Said Akl

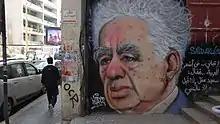
Portrayal of poet Said Akl in the Beirut district of Gemmayzeh

During his early years, Akl was an adherent of the Syrian Social Nationalist Party led by Antun Saadeh, eventually being expelled by Saadeh due to irreconcilable ideological disputes.